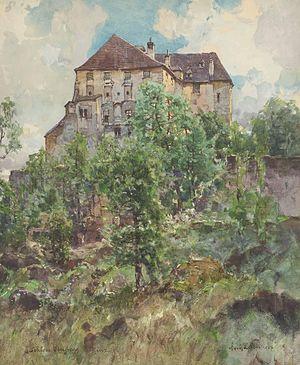
Steyregg est une commune autrichienne du district d'Urfahr-Umgebung en Haute-Autriche.